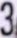
Number: 3